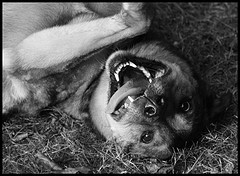
Label: not_food